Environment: real
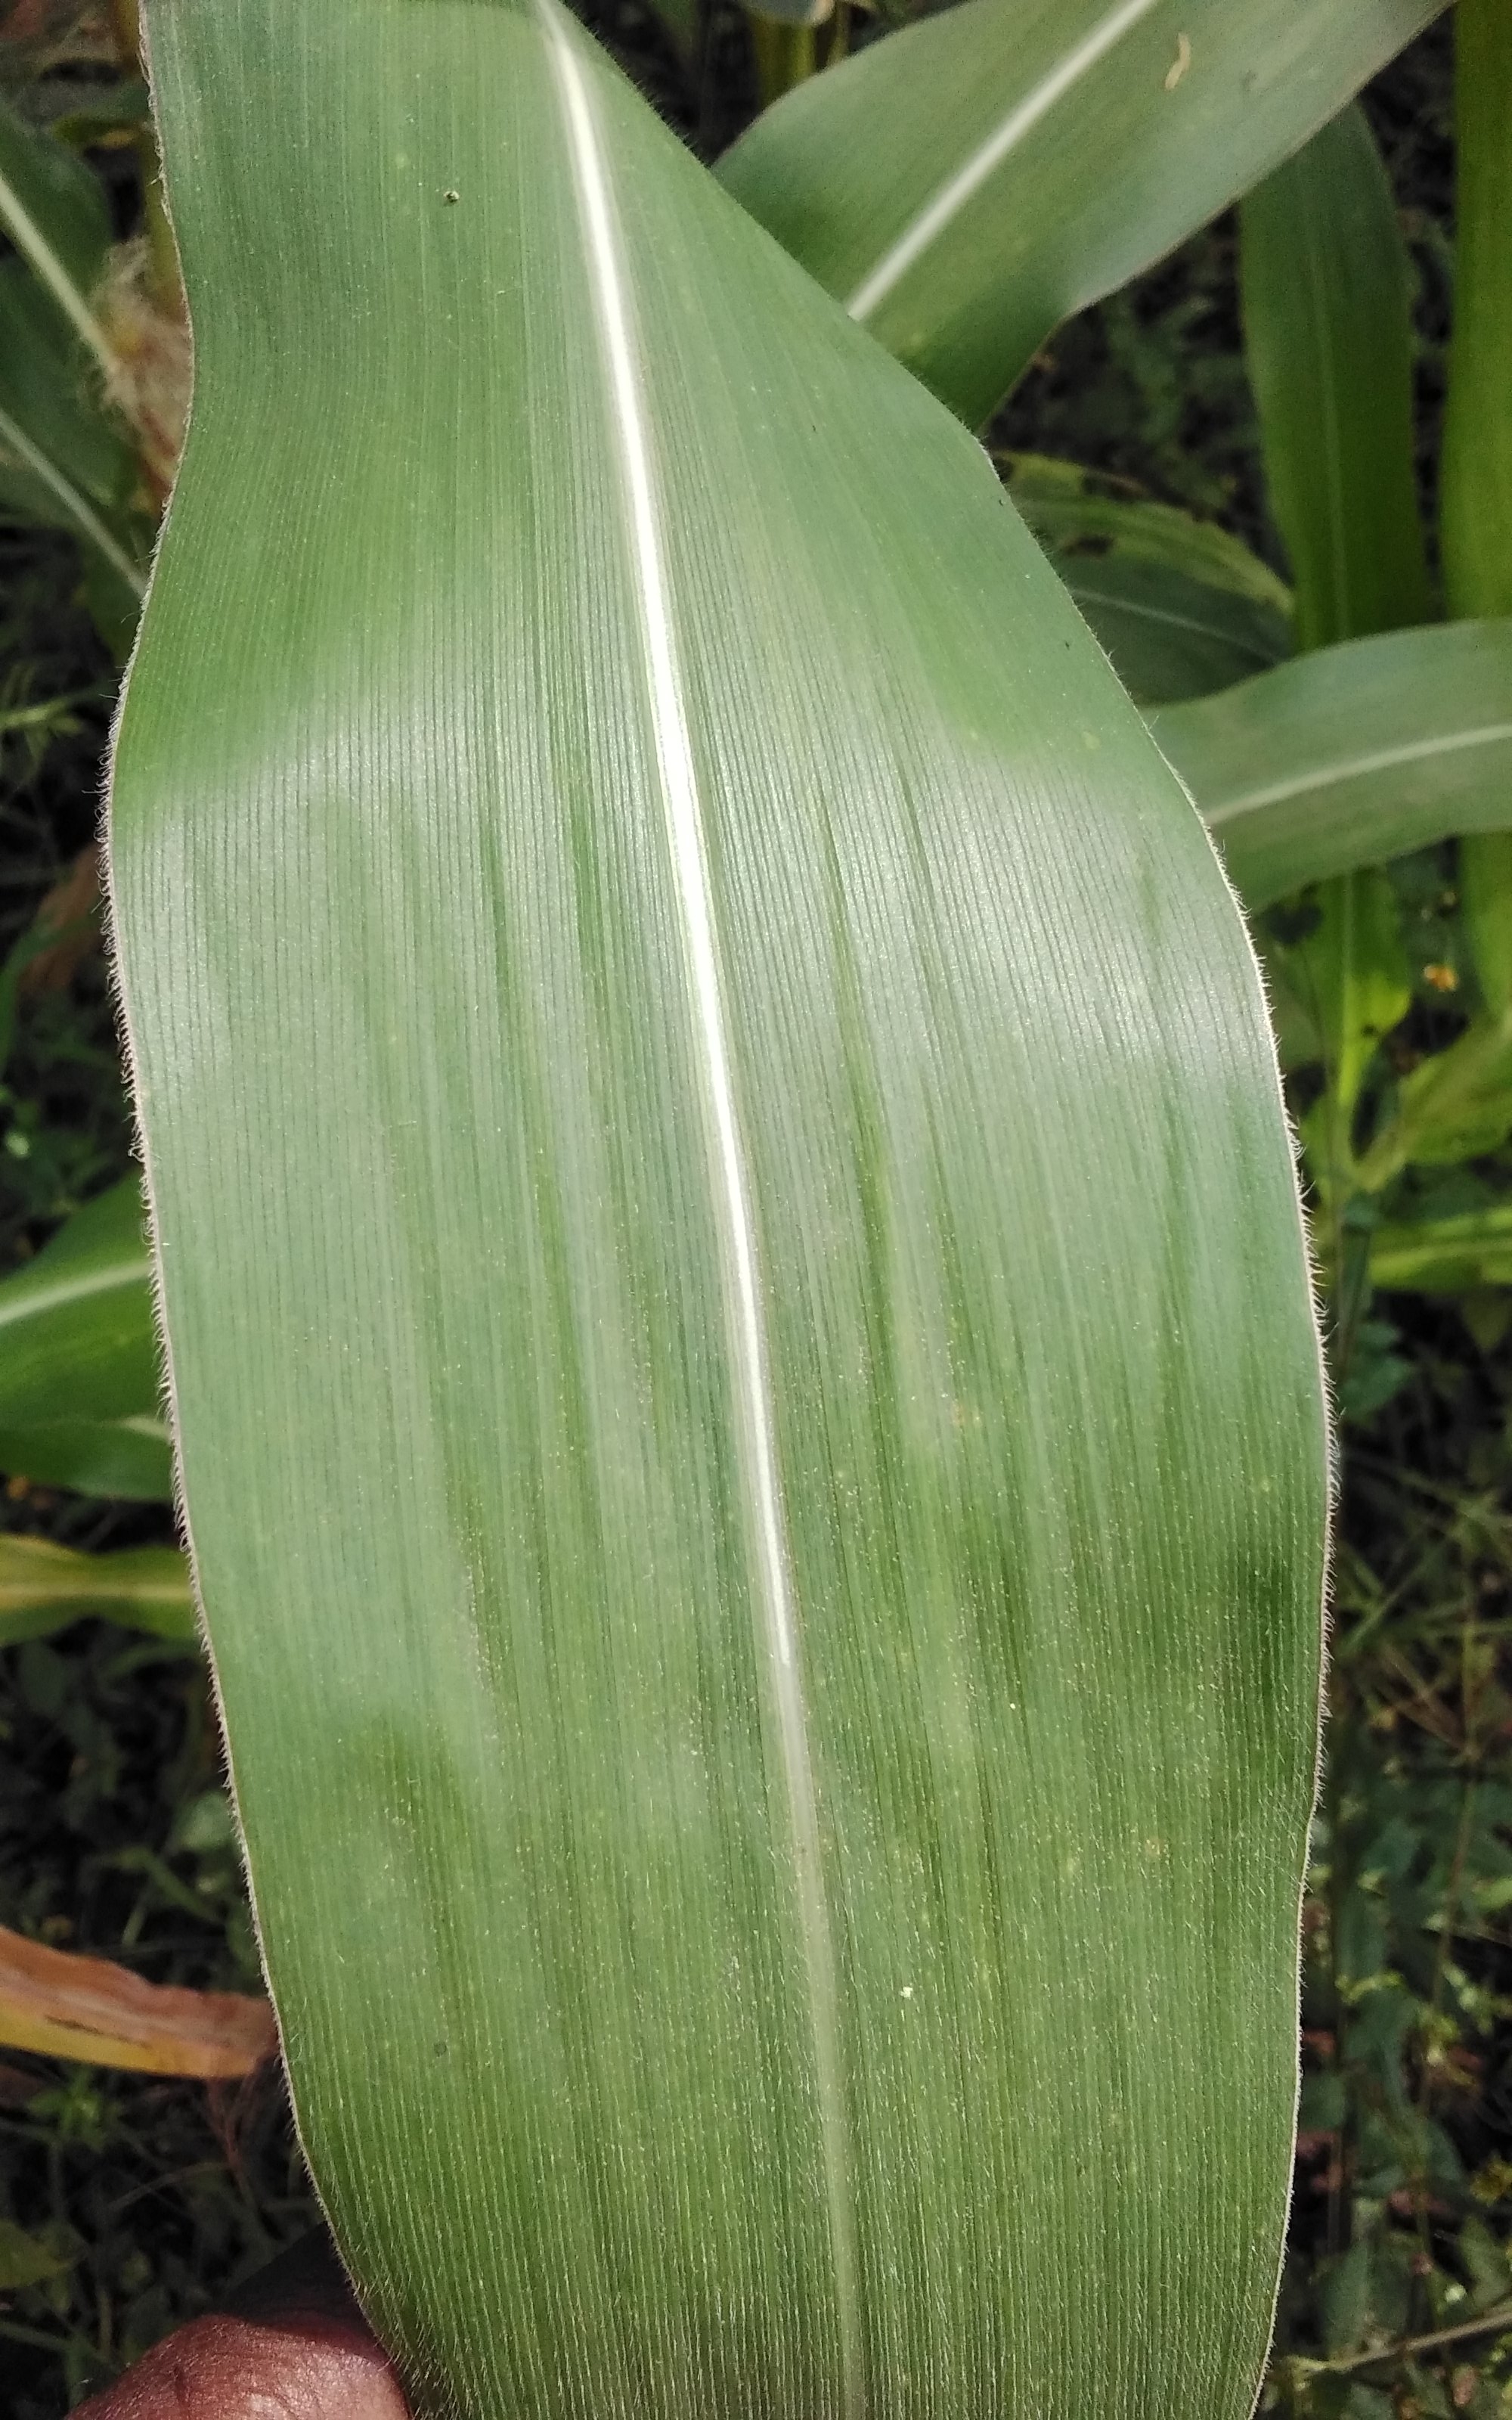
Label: healthy